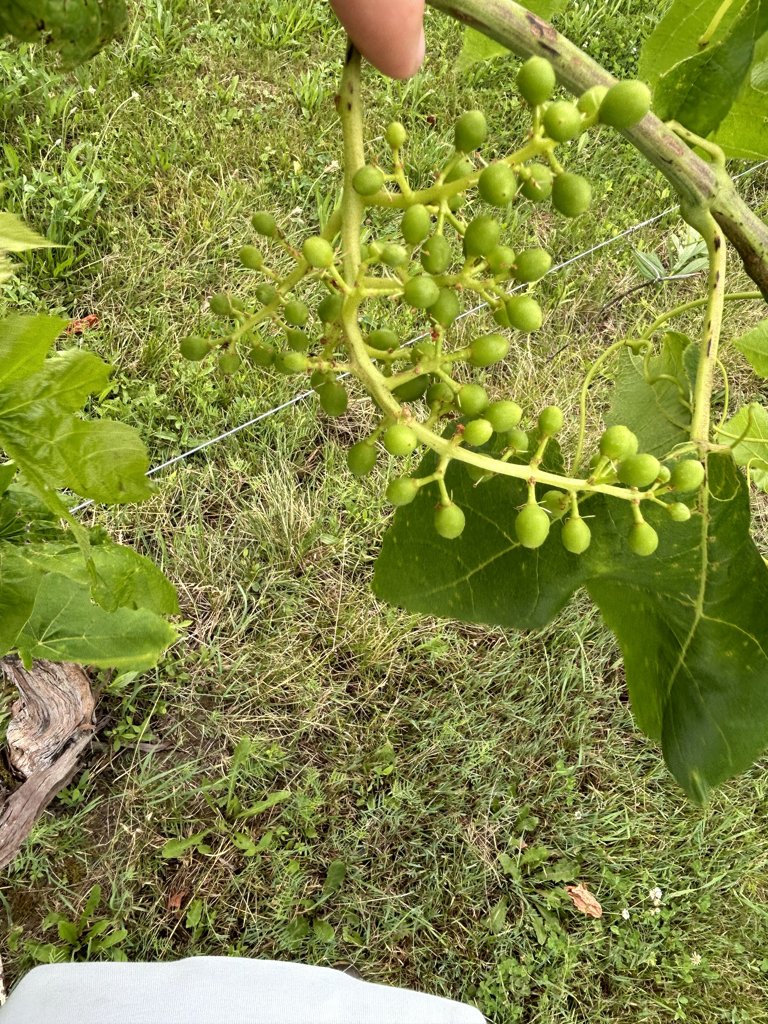
Berries visible: 71
Grape clusters: 1